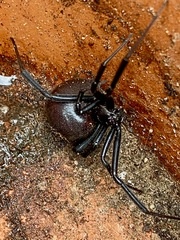
Species: Lactrodectus_hesperus